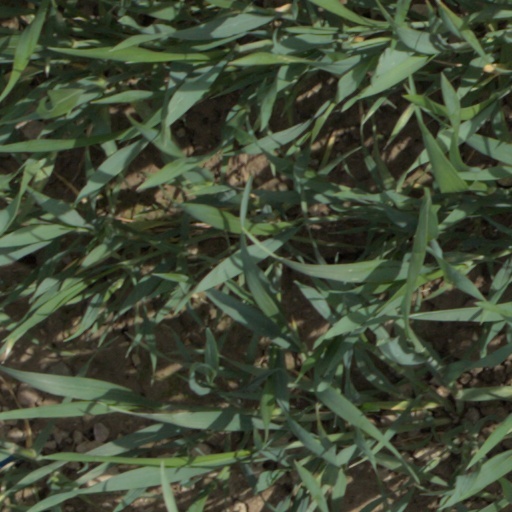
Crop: wheat